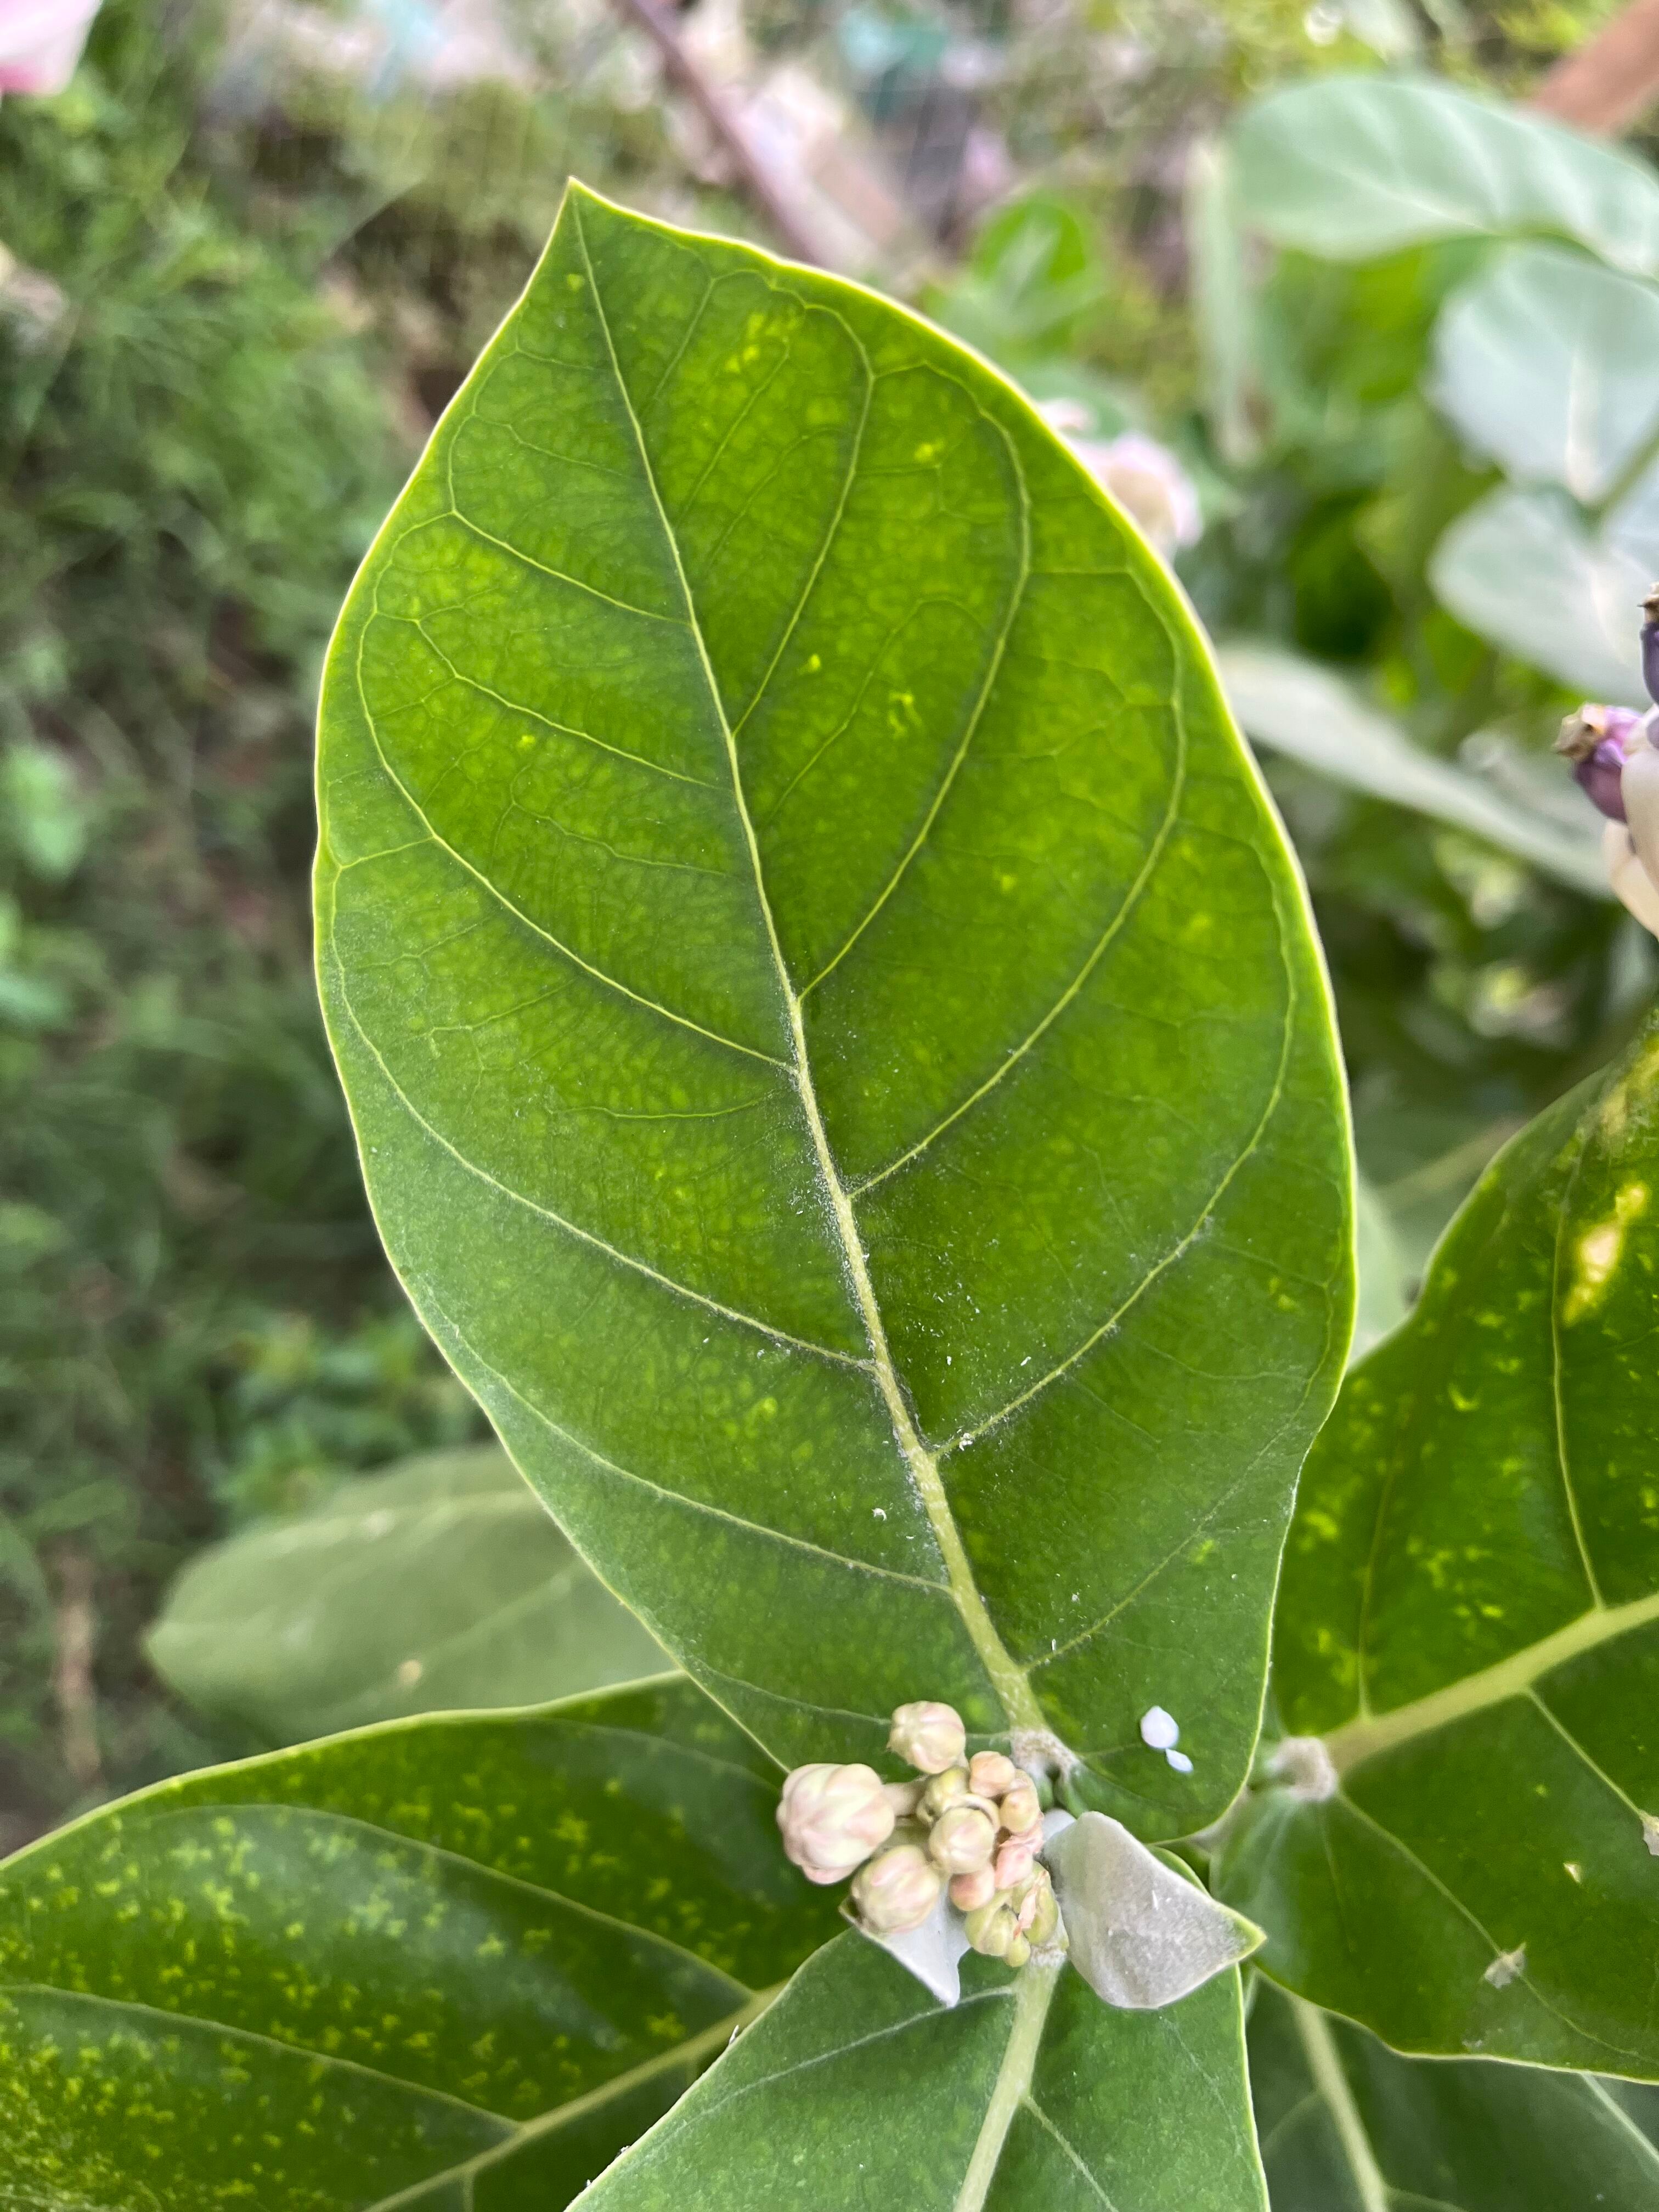
Plant species: calotropis-gigantea